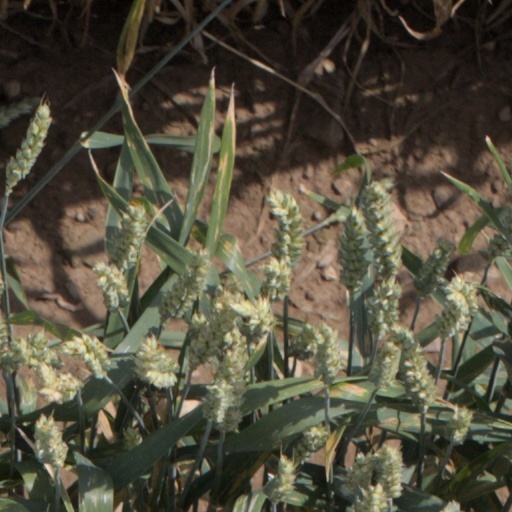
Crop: wheat